Canal

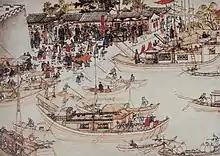
The Grand Canal of China at Suzhou

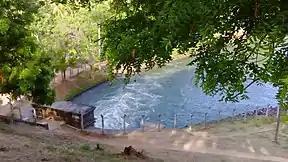
Yodha Ela, Anuradhapura, Sri Lanka

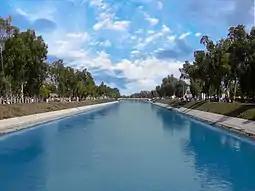
Thal Canal, Punjab, Pakistan

Historically, canals were of immense importance to the commerce, development, growth and vitality of a civilization. The movement of bulk raw materials such as coal and ores—practically a prerequisite for further urbanization and industrialization—were difficult and only marginally affordable to move without water transport. The movement of bulk raw materials, facilitated by canals, fueled the Industrial Revolution, leading to new research disciplines, new industries and economies of scale, raising the standard of living for industrialized societies.